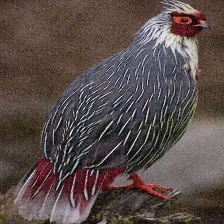
Species: BLOOD PHEASANT
Scientific name: ITHAGINIS CRUENTUS